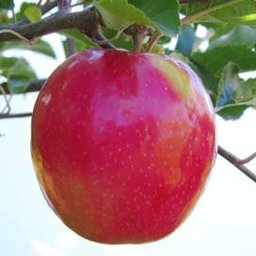
Label: Apple